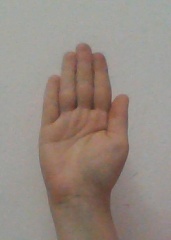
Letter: seen